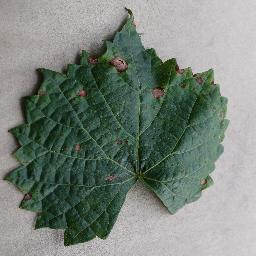
Label: Grape___Black_rot